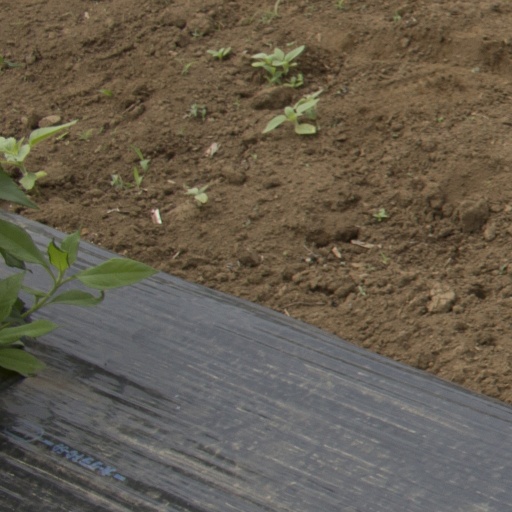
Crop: Jerusalem artichoke